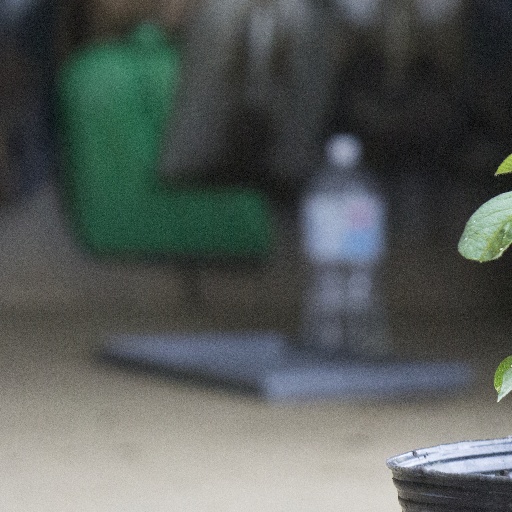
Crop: soybean